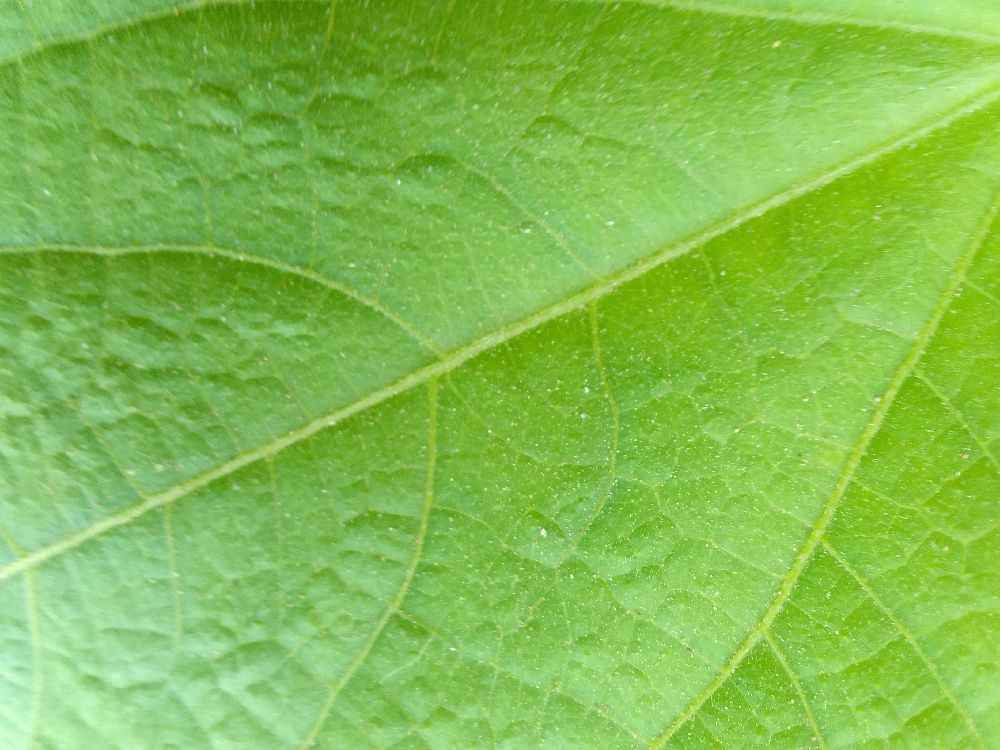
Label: healthy